Tournament of Kings

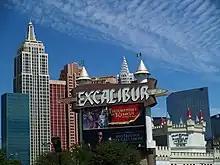
Excalibur Hotel and Casino in 2012, advertising Tournament of Kings on a billboard in the foreground

Excalibur Hotel and Casino's architects envisioned a design where the hotel's basement would have two movie theaters and a miniature golf course. Entertainment director Mike Hartzell, who had worked at Circus Circus since 1968, vigorously pushed for putting a show in the basement over putting Sherwood Forest Miniature Golf Course there. Circus performances would have been a mismatch with Excalibur's medieval design so were ruled out. Hartzell's friend advised him to travel to Los Angeles to check out Medieval Times, a dinner show featuring knights jousting. Although Hartzell wanted a Medieval Times at Excalibur, Circus Circus Enterprises could not reach an understanding with the show's owners. To occupy Excalibur's basement with a new jousting show, Hartzell signed a contract with the father-and-son duo Peter and Patrick Jackson to produce that show solely for the hotel.